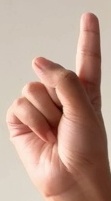
ASL sign: 1